Pai district

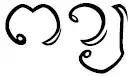

In the year 1477 during the King Tilokaraj's reign of Lanna Kingdom. He ordered Prince Si Chai to attack Burmese army at Ban Don. During the battle, two of his white elephants fled. He asked the soldiers to find before found that they were swimming in an unnamed river. Therefore, he named this river "Pai", which comes from the name of the elephant "Chang Pai".